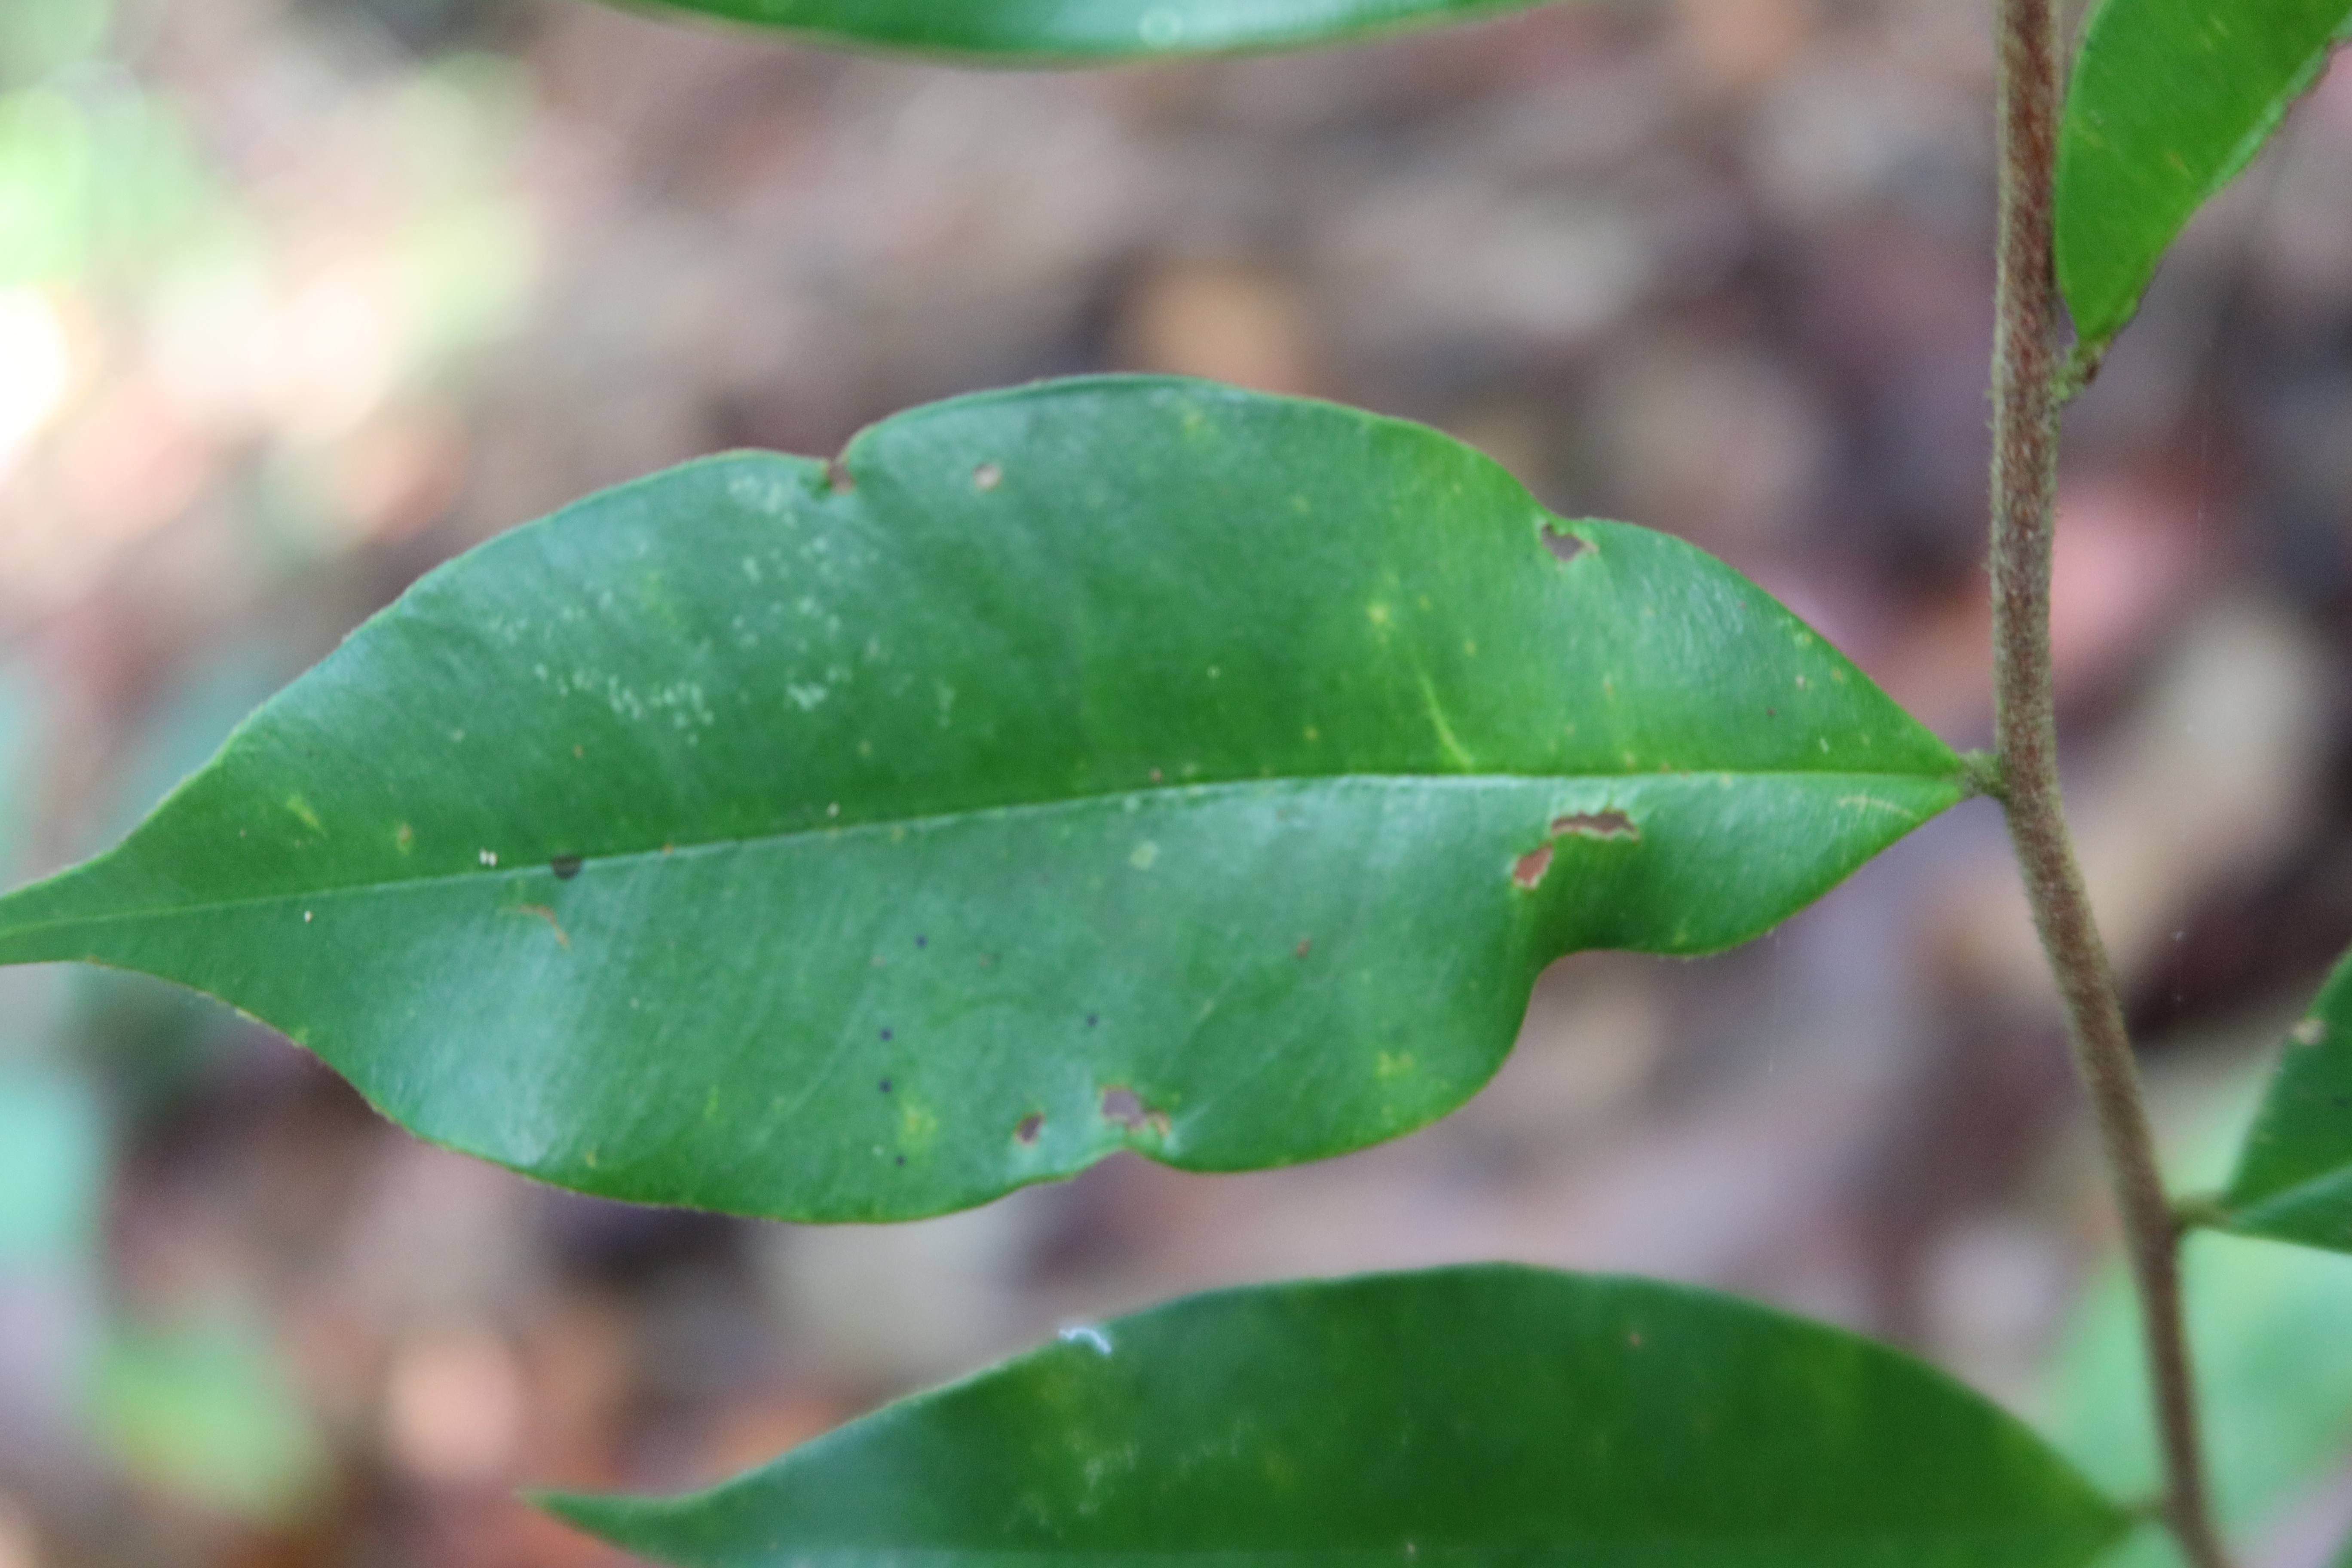
Label: Brown spots